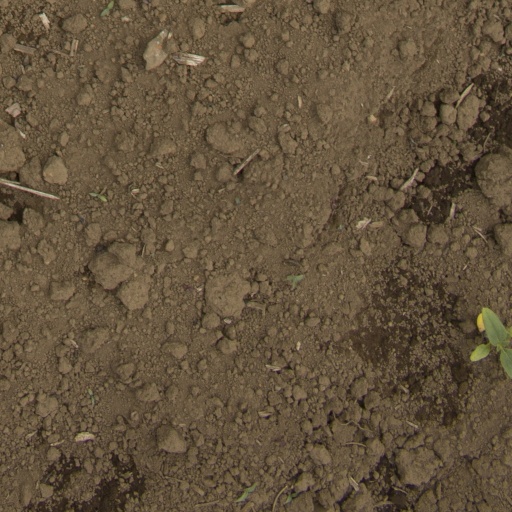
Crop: Jerusalem artichoke